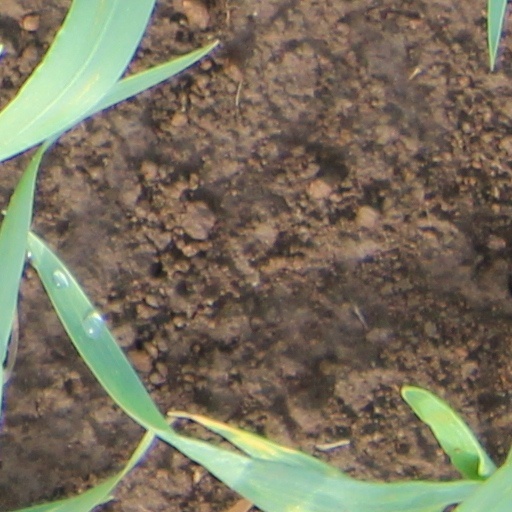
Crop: wheat